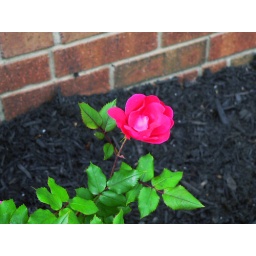
rose by the wall